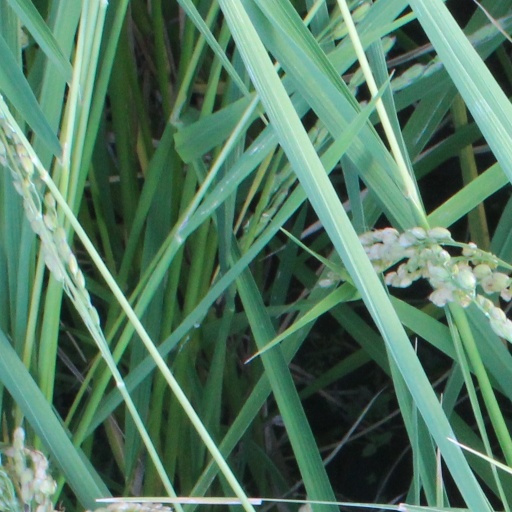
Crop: rice